William Hayward (architect)

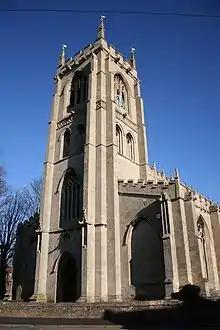
St.Peter and St.Paul's church tower. Kirton 1805

William Haywood (died probably in 1823) was an architect who worked in Lincoln, England. His father John who died in 1817 was mayor of Lincoln twice and worked as a mason. Haywood succeeded his father as mayor after his death in 1817. His grandfather, John Hayward (1708–78) was also a mason in Lincoln. William Hayward's great grandfather was Abraham Haywood an architect of Whitchurch, Shropshire who came to Lincoln around 1720. William Haywood succeeded William Lumby as Surveyor to Lincoln Cathedral in 1799 and Edward James Willson followed him in this position in 1823. William Hayward also succeeded William Lumby as Surveyor for the Lincolnshire County County Committee, which had responsibility for Lincoln Castle and the prison.